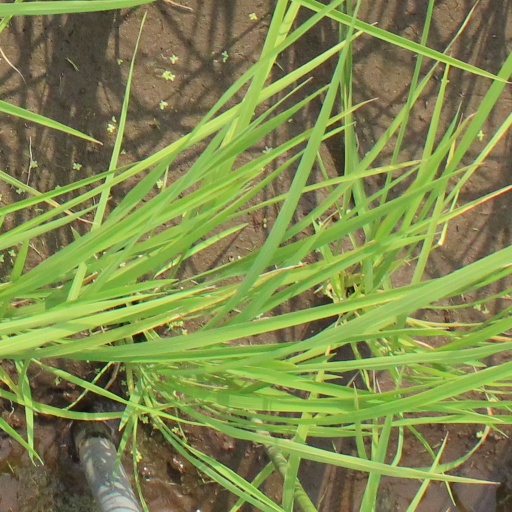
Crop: rice